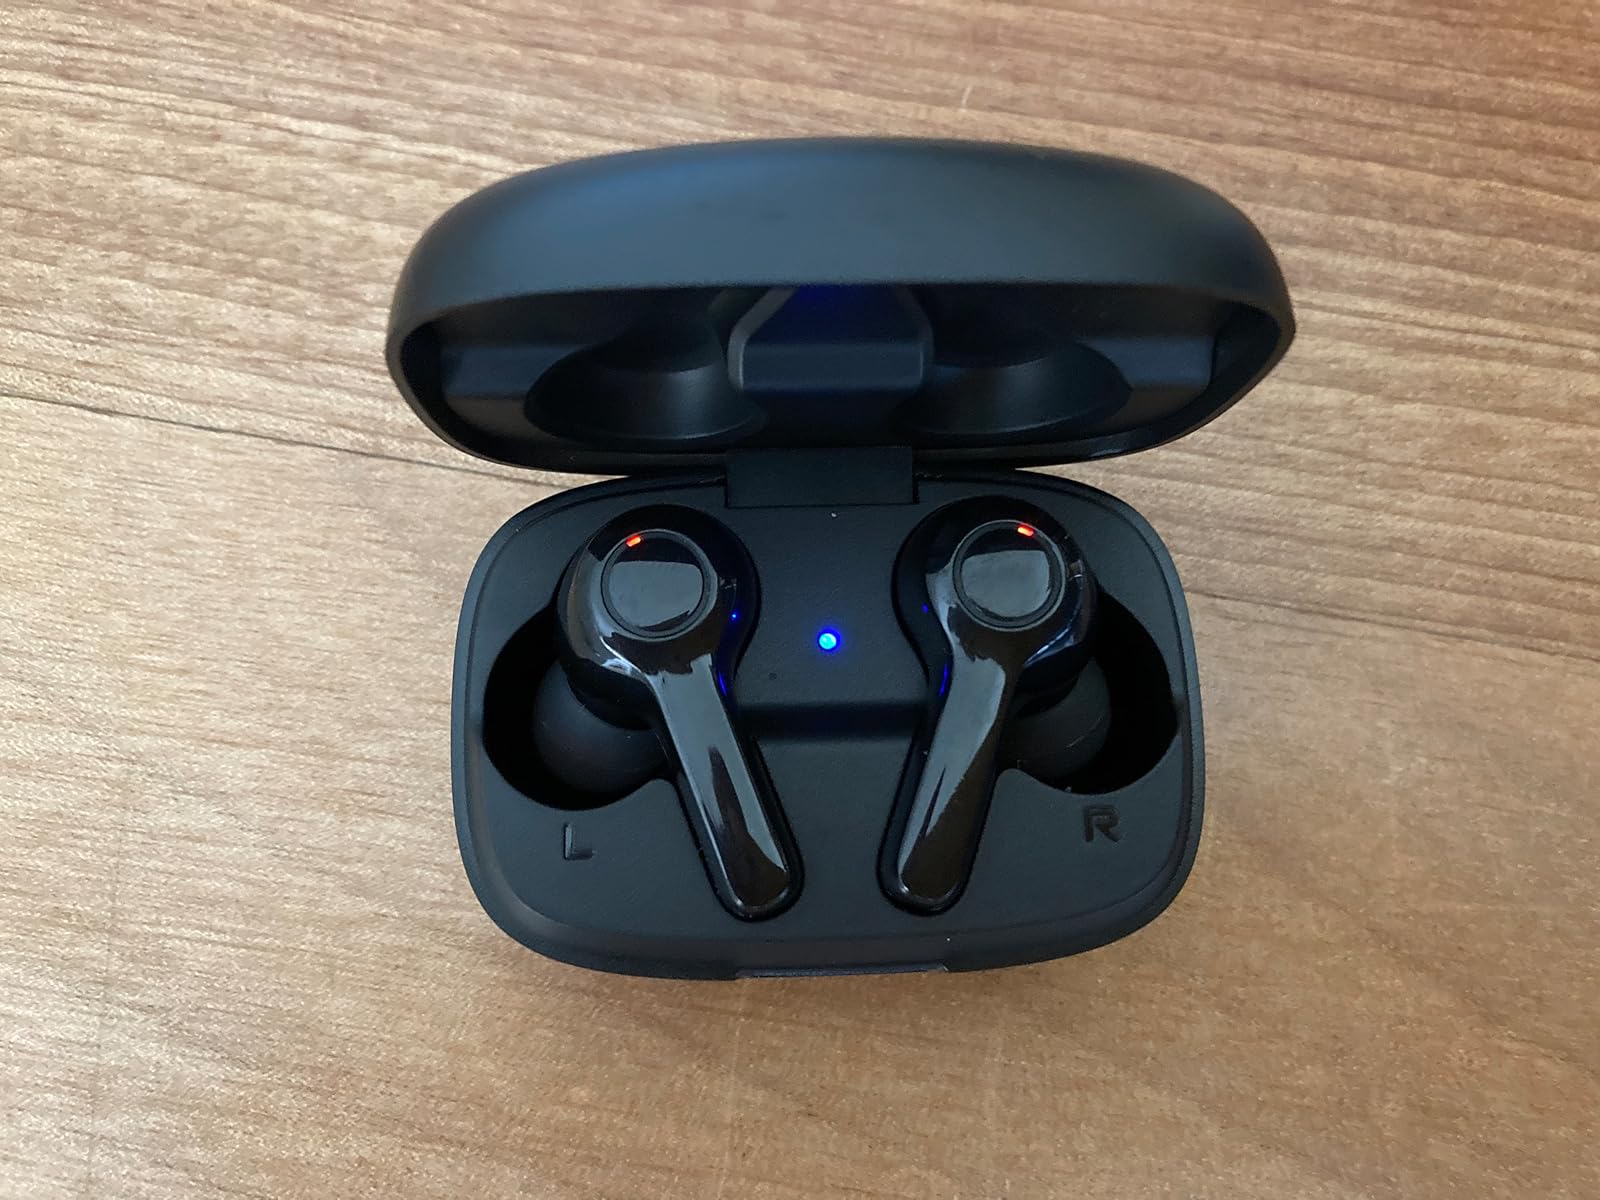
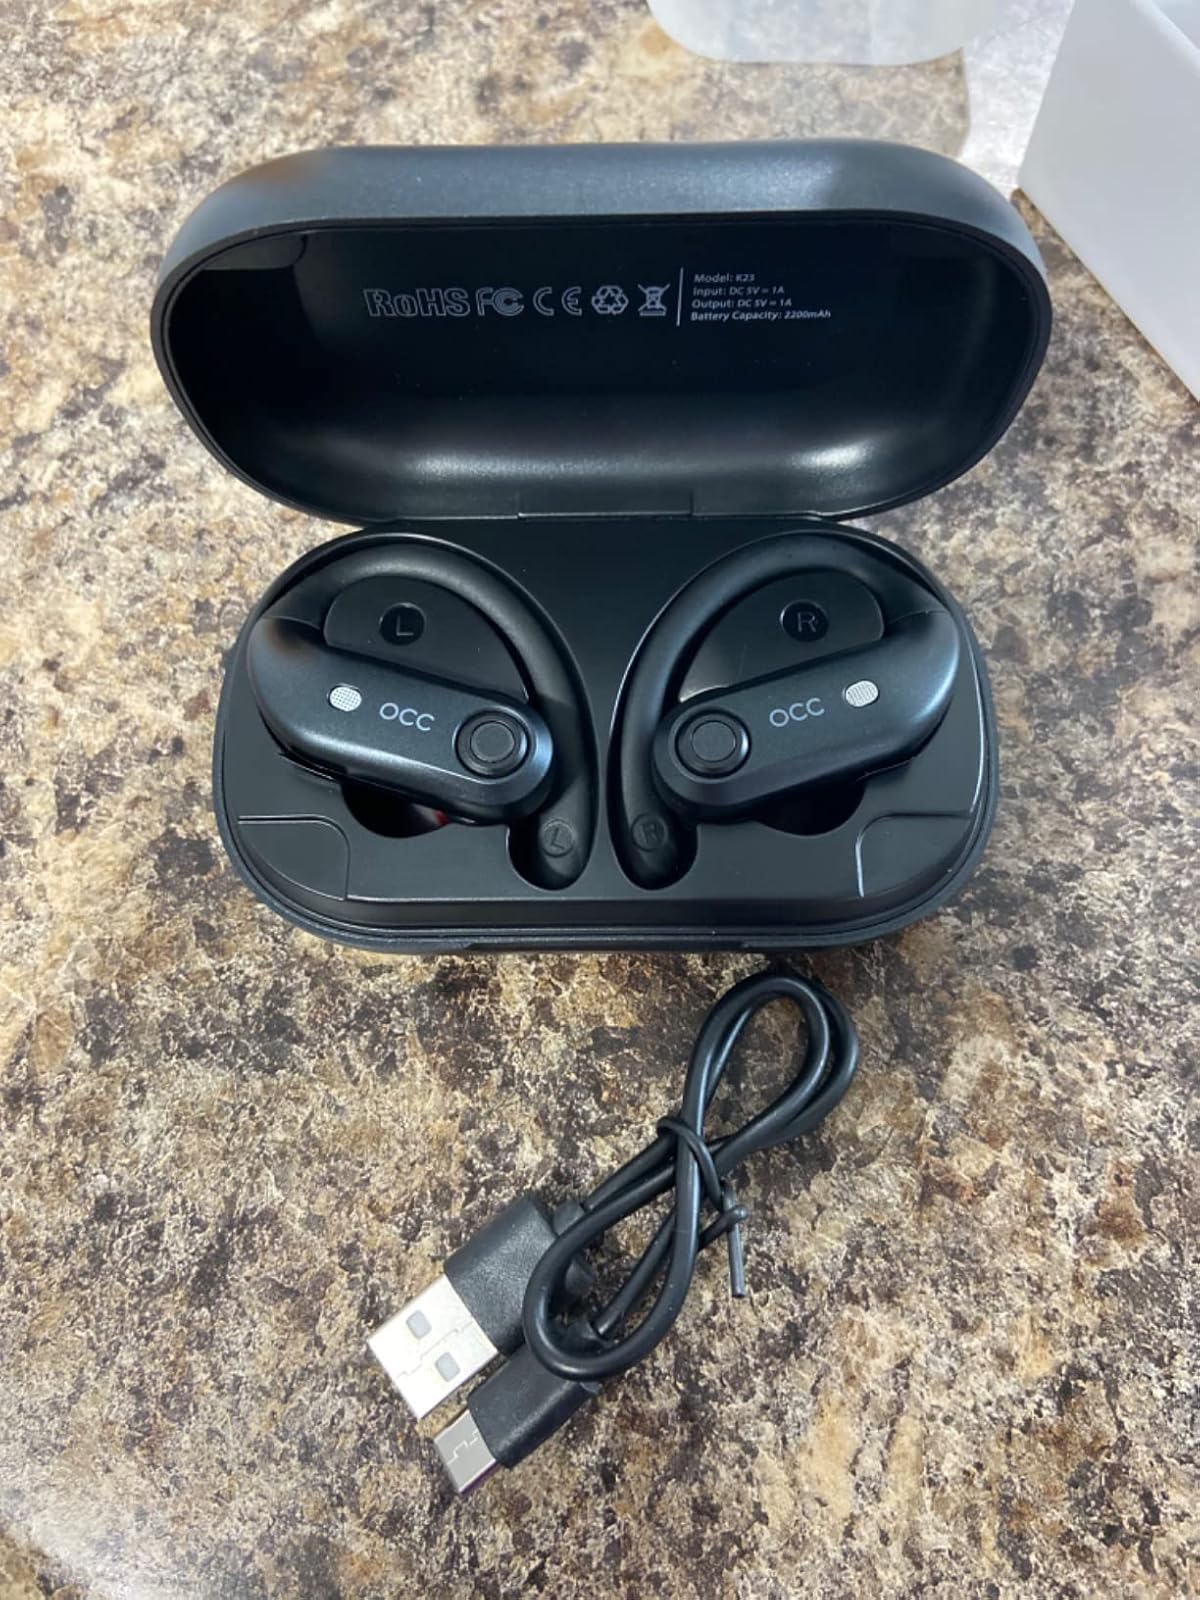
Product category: earbuds
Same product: no